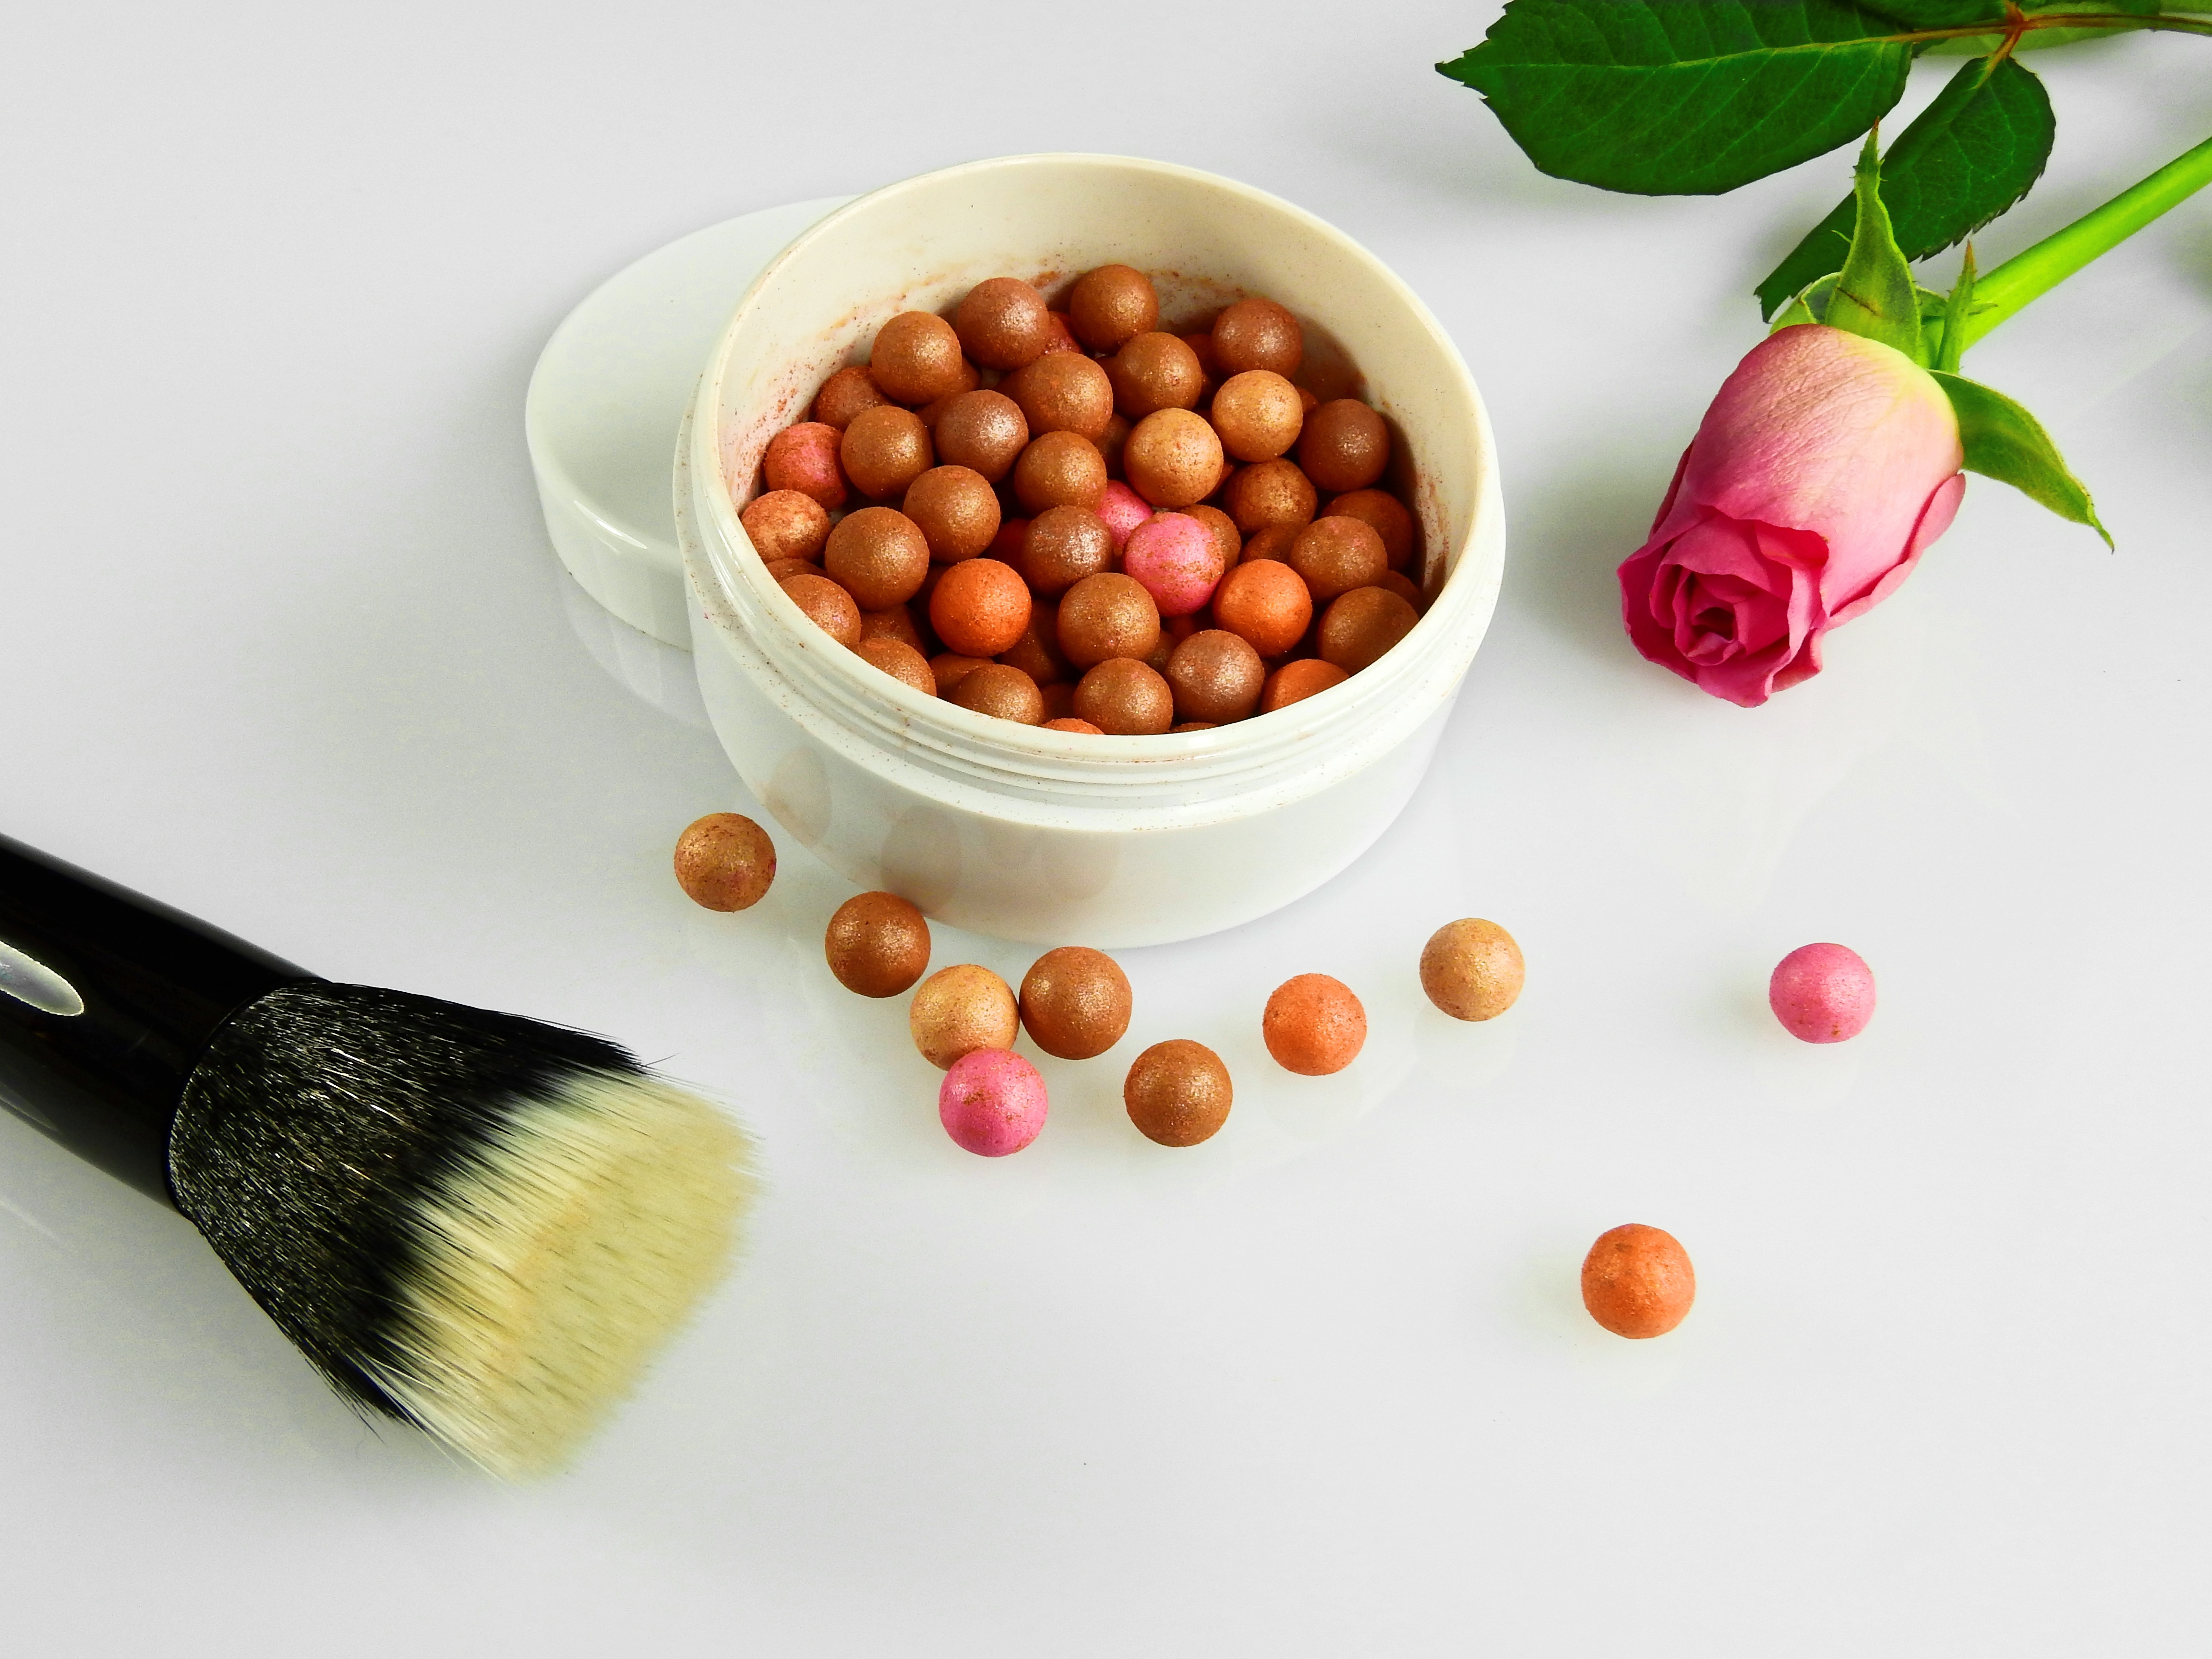
blossom, fruit, flower, bloom, brush, rose, food, produce, color, makeup, make up, beauty, beads, cosmetics, schmink brush, bronzing pearls